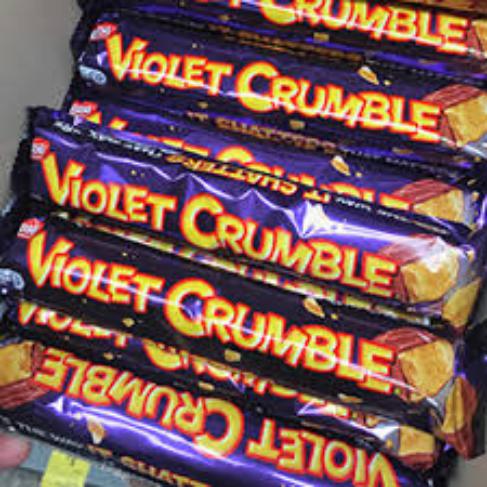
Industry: Food